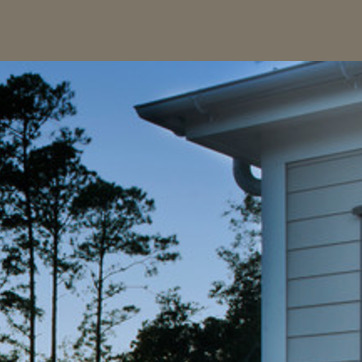
Material: sky